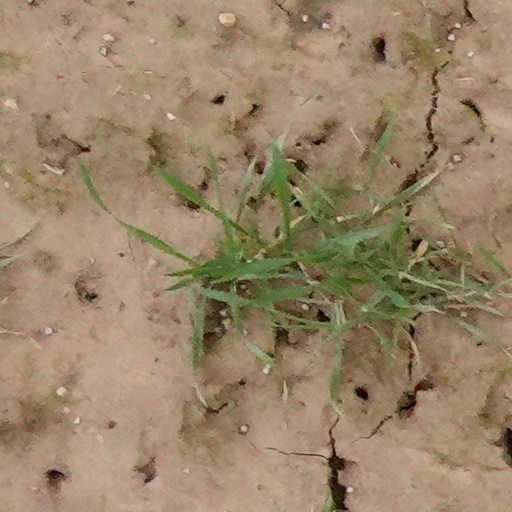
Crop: wheat